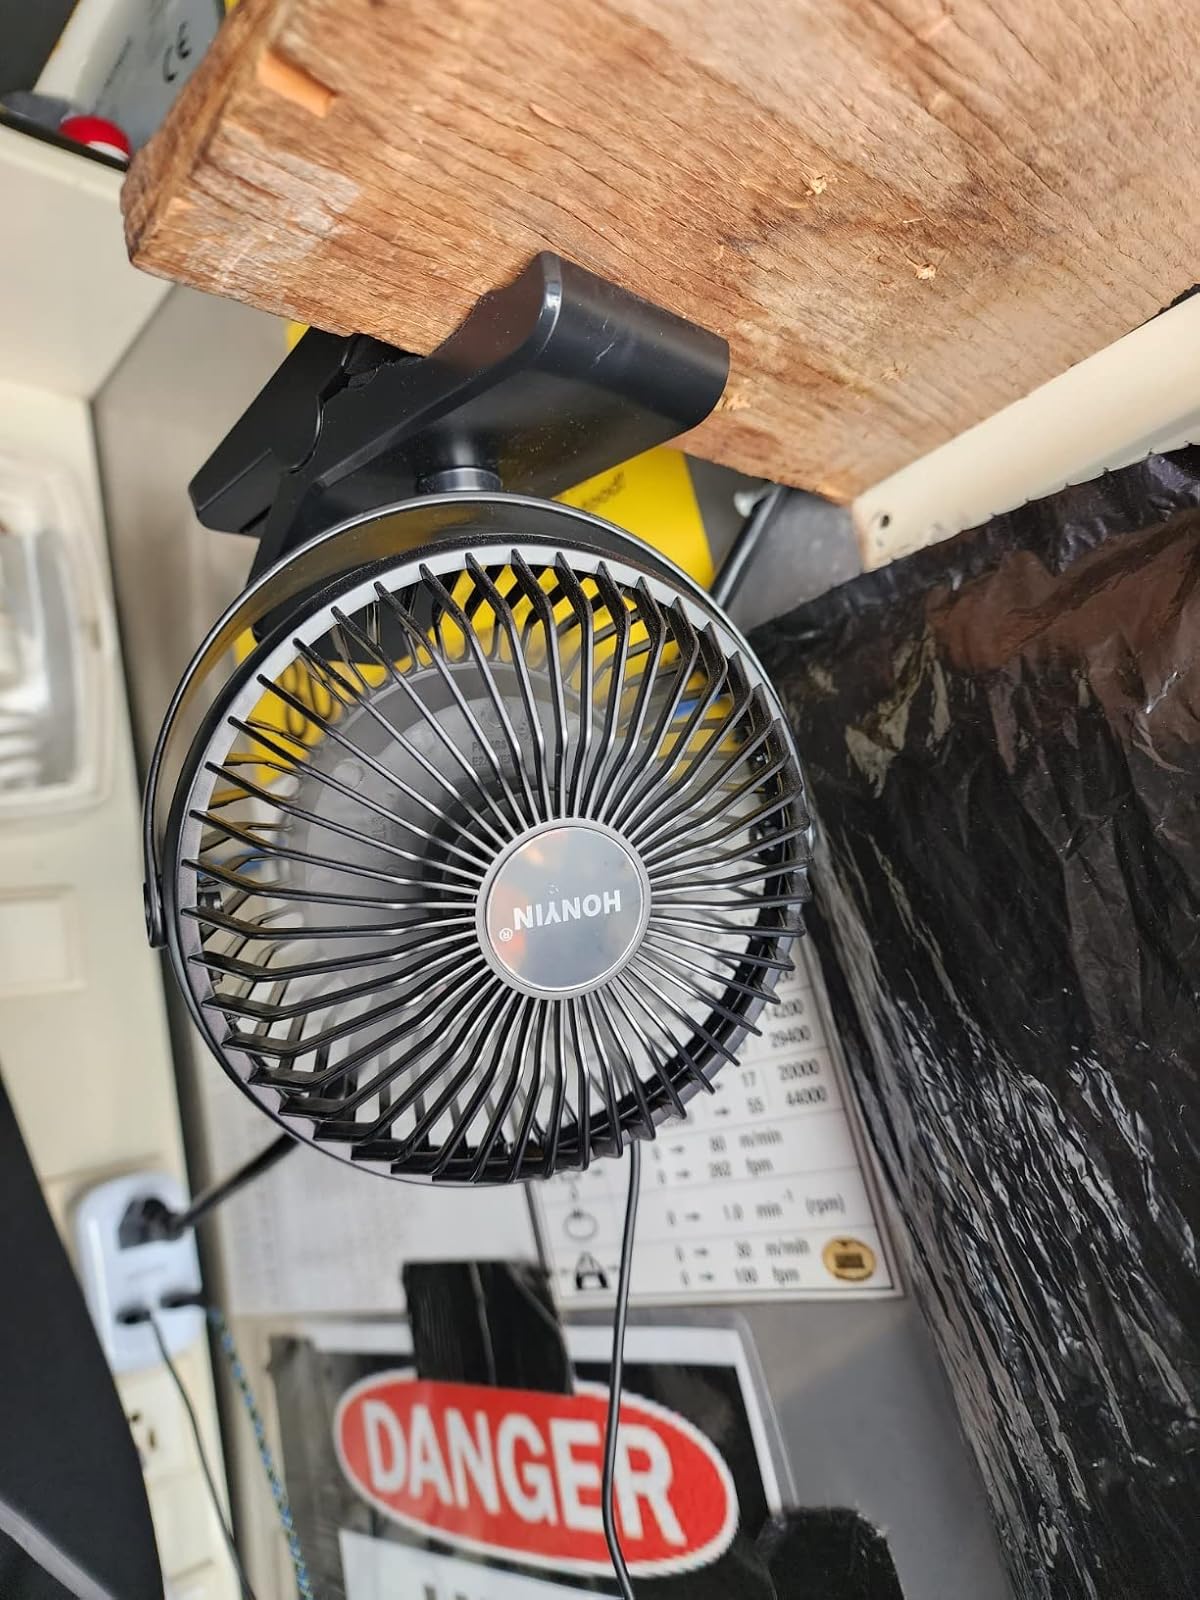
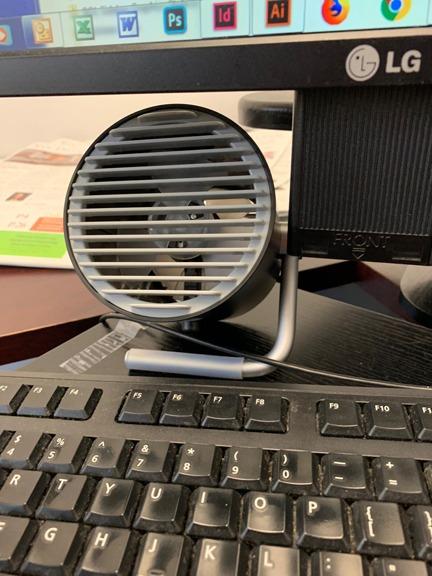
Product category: fan
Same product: no